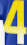
Number: 4